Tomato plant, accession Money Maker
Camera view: tilt-top (135 deg); turntable rotation: 0 degrees
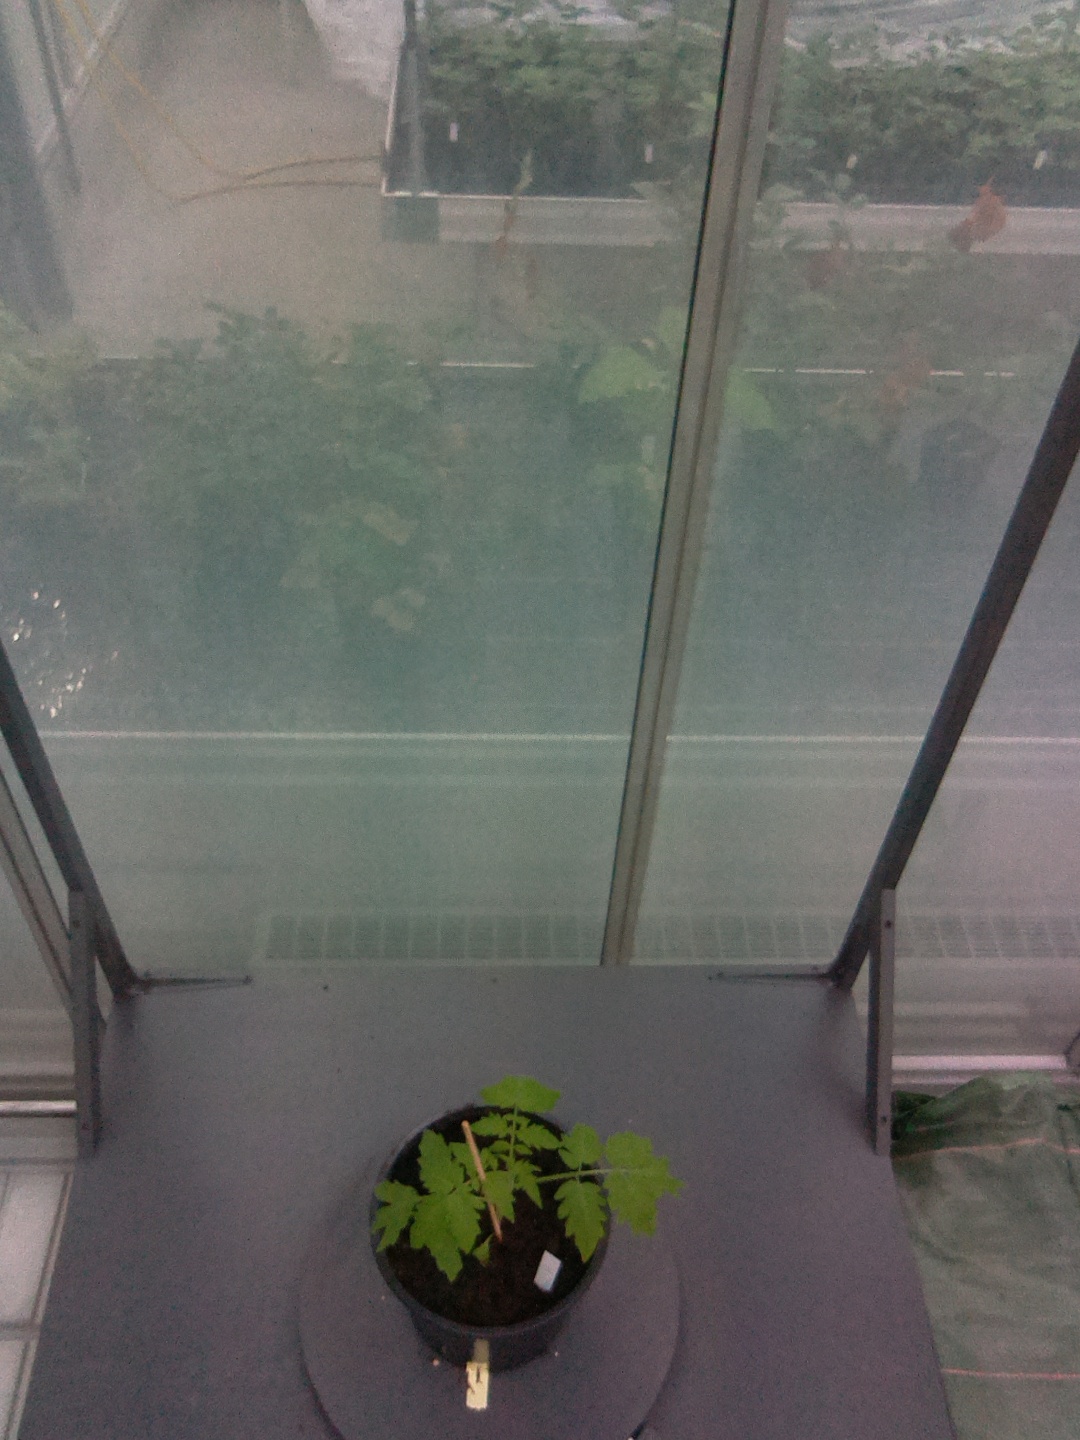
BBCH growth stage 13: 6 of true leaves visible